Addis Ababa

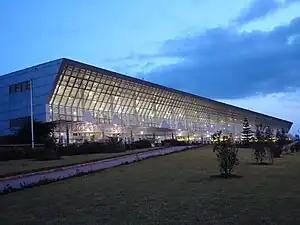
Bole International Airport

Addis Ababa has the largest mass media concentration in the country. Radio stations generally state-owned with 50 community licensed by the Ethiopian Broadcasting Authority, with four licensing opts for 29 local languages. The Ethiopian Broadcasting Corporation is a public broadcaster which has its headquarters in Addis Ababa. Private television commenced with the launch of EBS TV in 2008, and many private channels grew in the beginning of 2016. For example, Kana TV, Fana TV, LTV and JTV Ethiopia. As of October 2016, the Ethiopian Broadcasting Agency licensed with Fana Broadcasting Corporate, Walta Information Center and Arki Broadcasting Service and Ed Stelar Training as commercial FM stations. There were reached eight analogue and nine television stations in Ethiopia. Nine stations were available in Addis Ababa and were public owned.